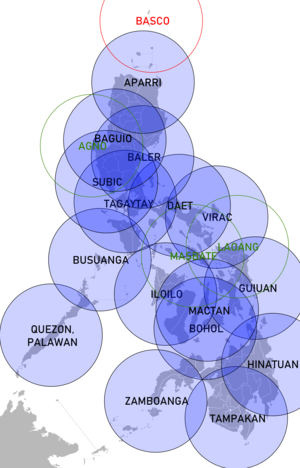
L’Administration des services atmosphériques, géophysiques et astronomiques des Philippines est le service national de météorologie, d'astronomie, de séismologie et des autres services reliés à protection de la vie, de la propriété et du développement économique durable des Philippines. Il est connu internationalement comme PAGASA à cause de son nom en anglais de Philippine Atmospheric, Geophysical and Astronomical Services Administration mais en Filipino son nom est Pangasiwaan ng Pilipinas sa Serbisyong Atmosperiko, Heopisiko, at Astronomiko. Il fait partie du Ministère de la science et de la technologie.